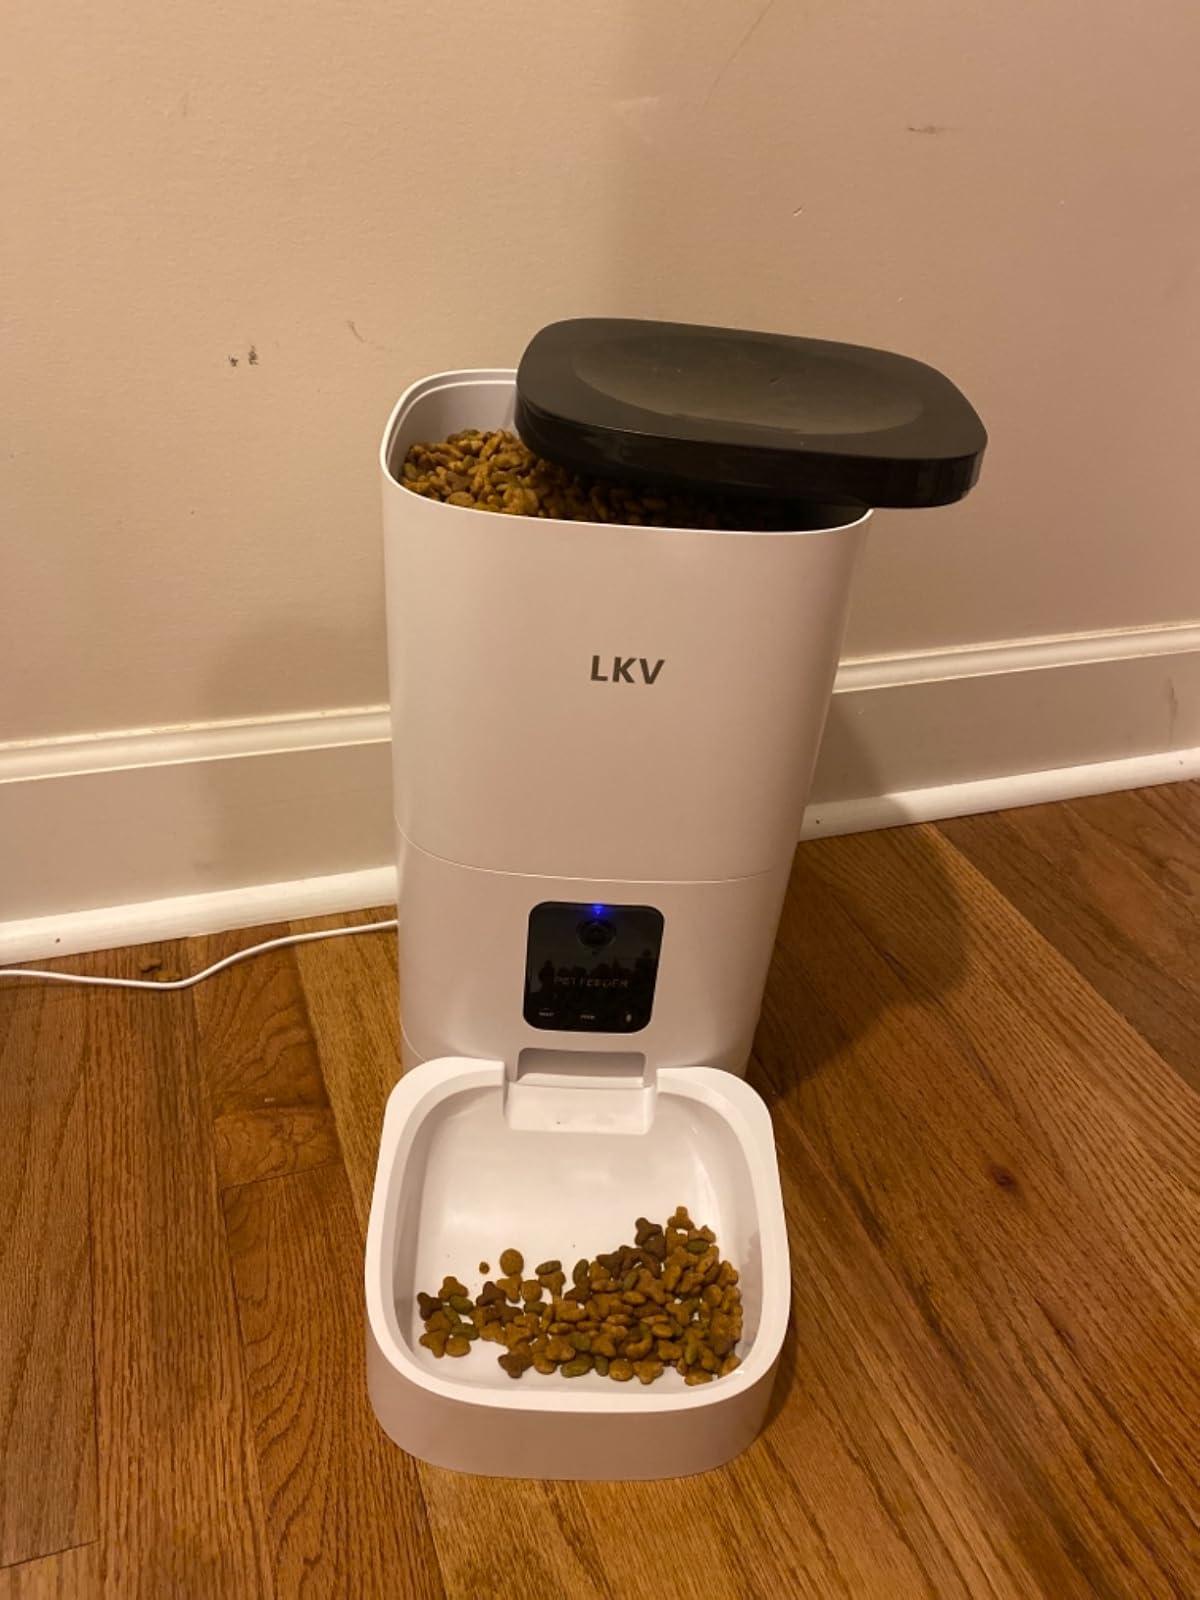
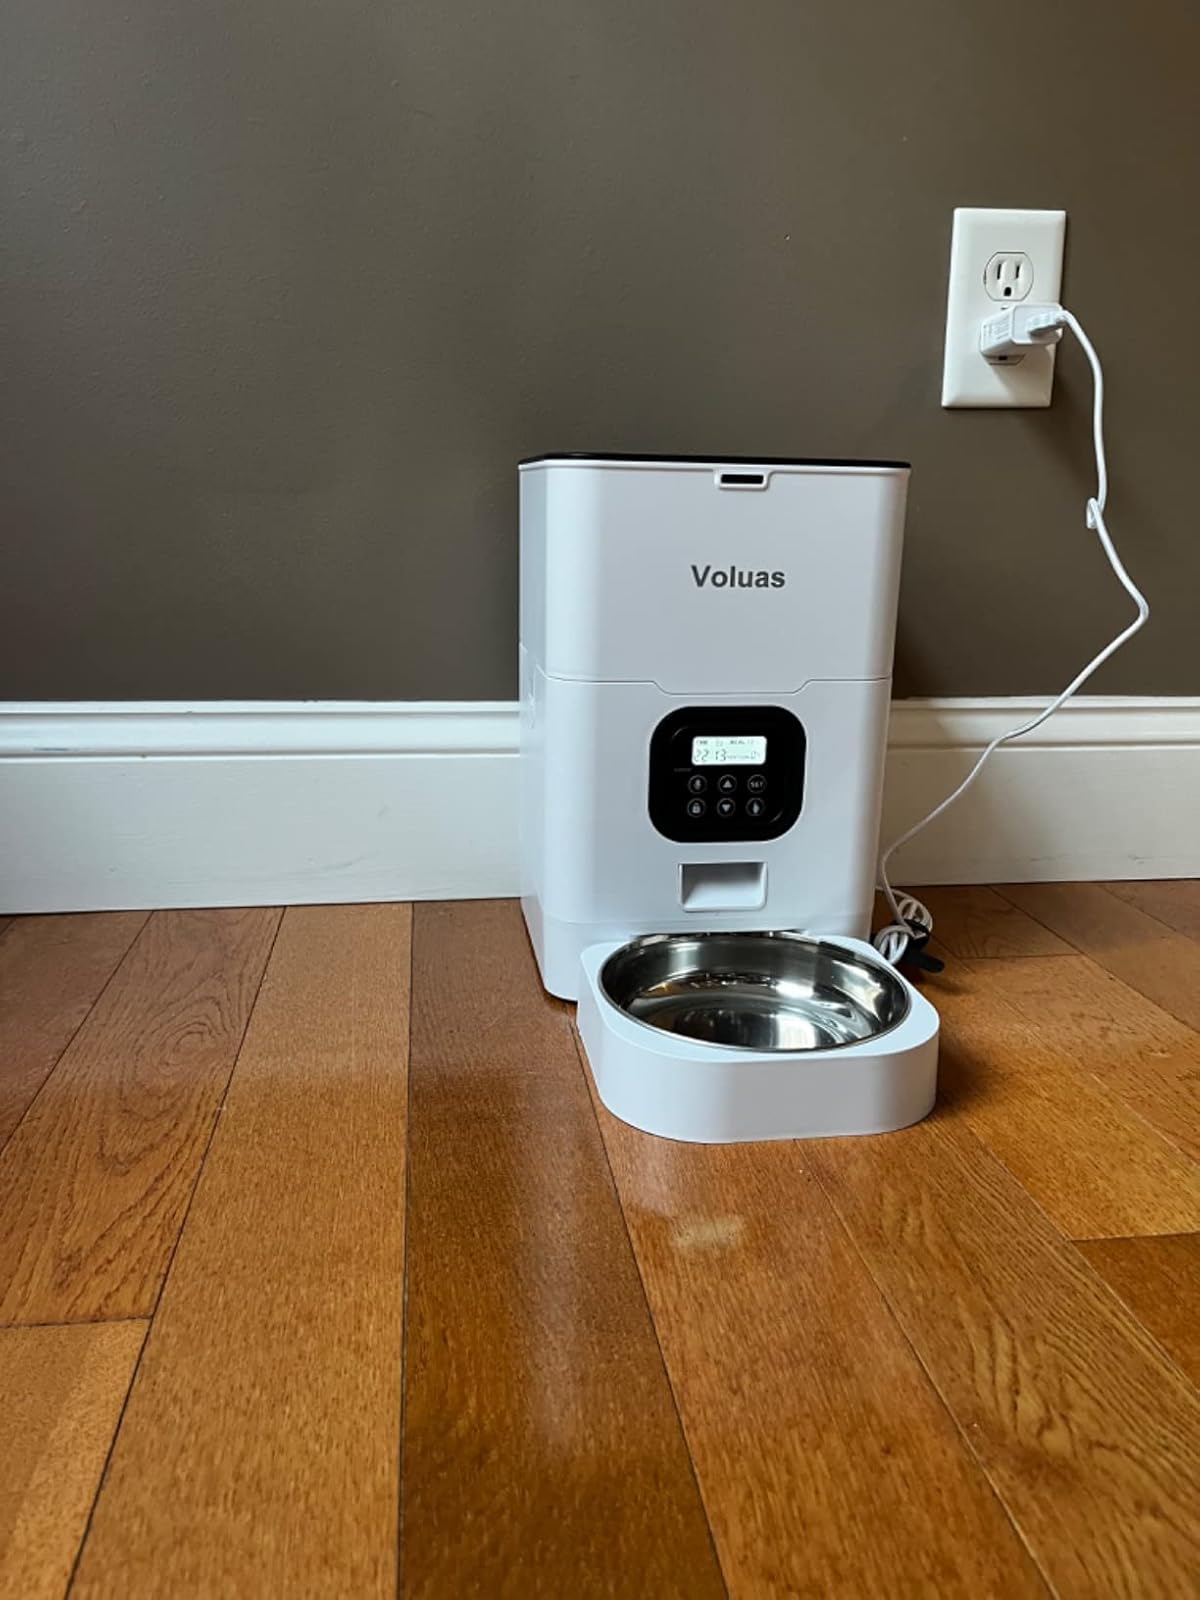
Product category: items_feeder
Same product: no